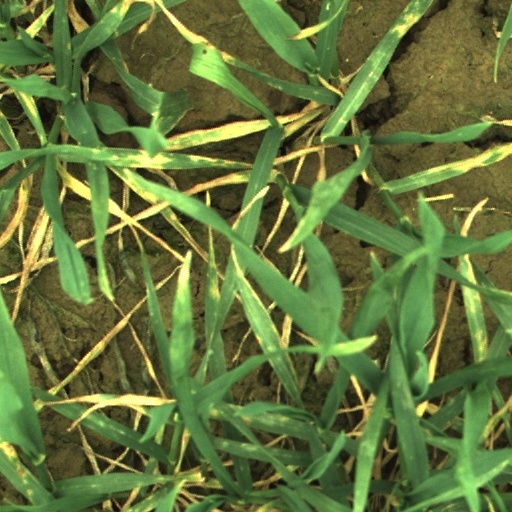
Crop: wheat